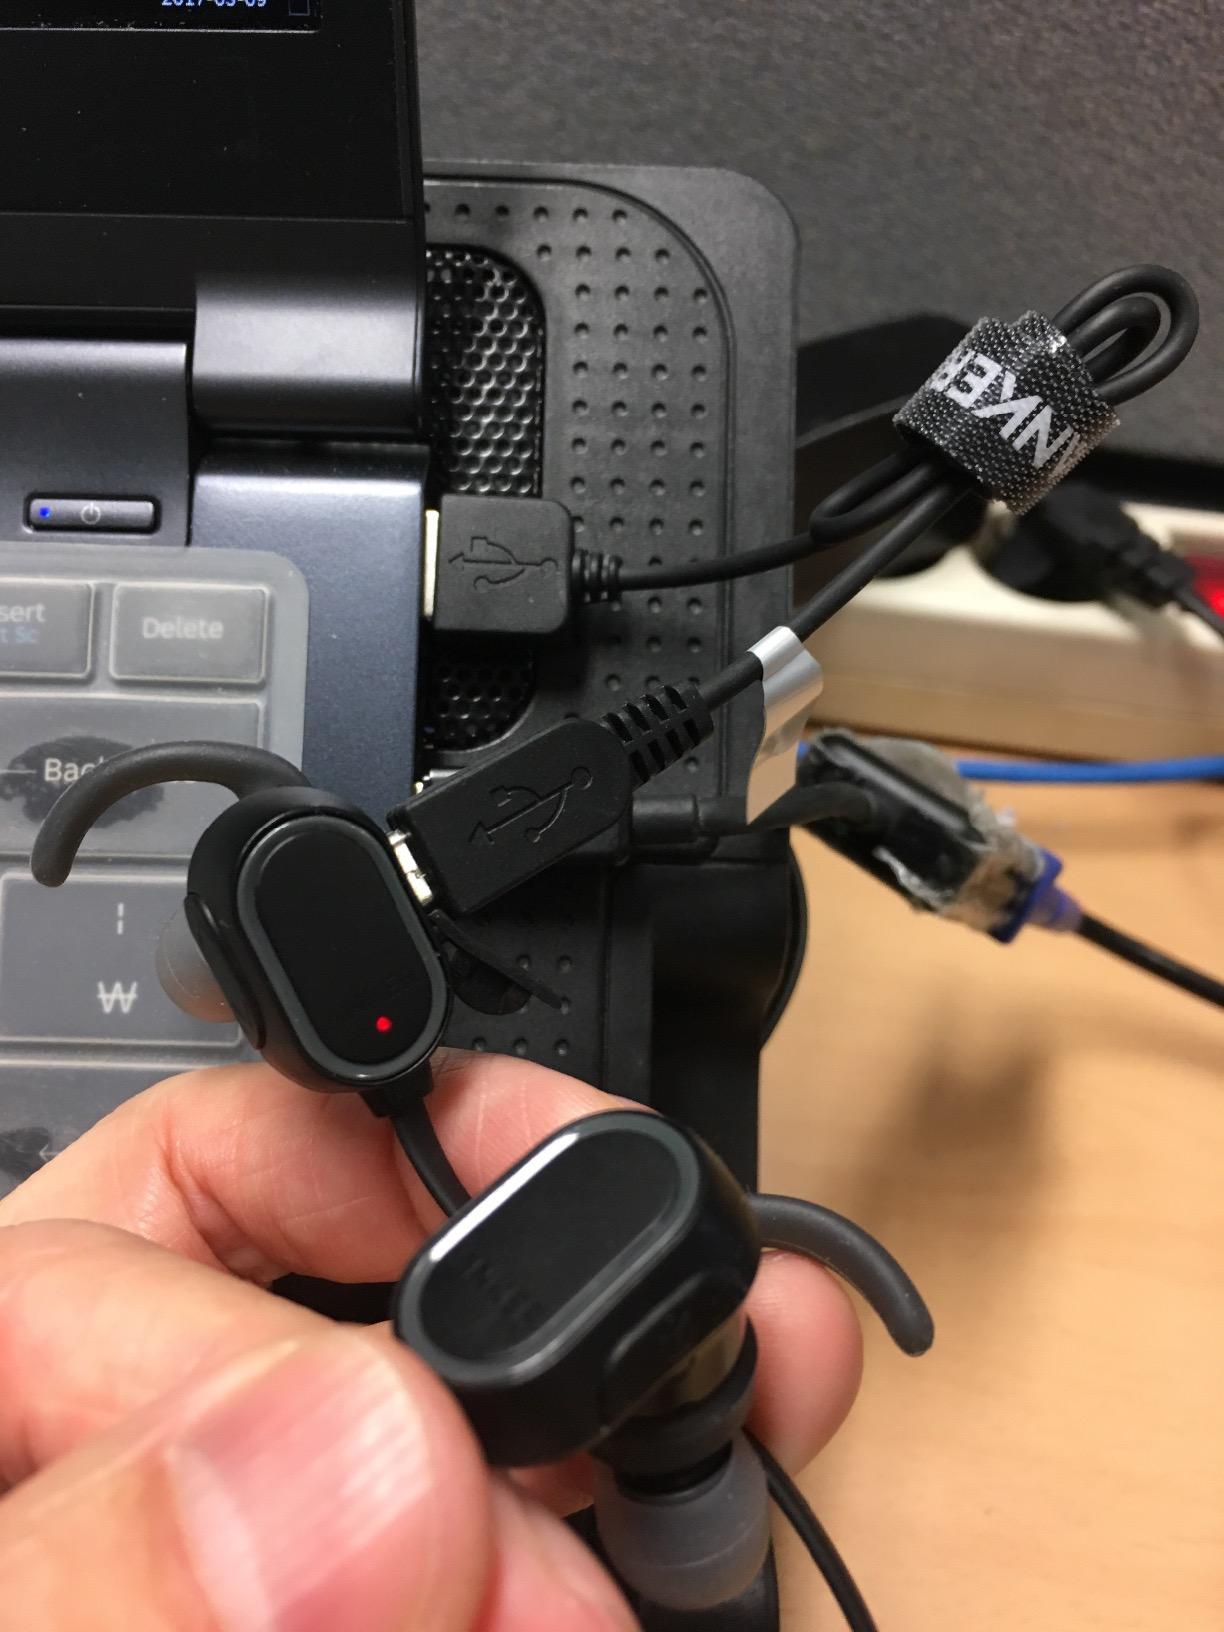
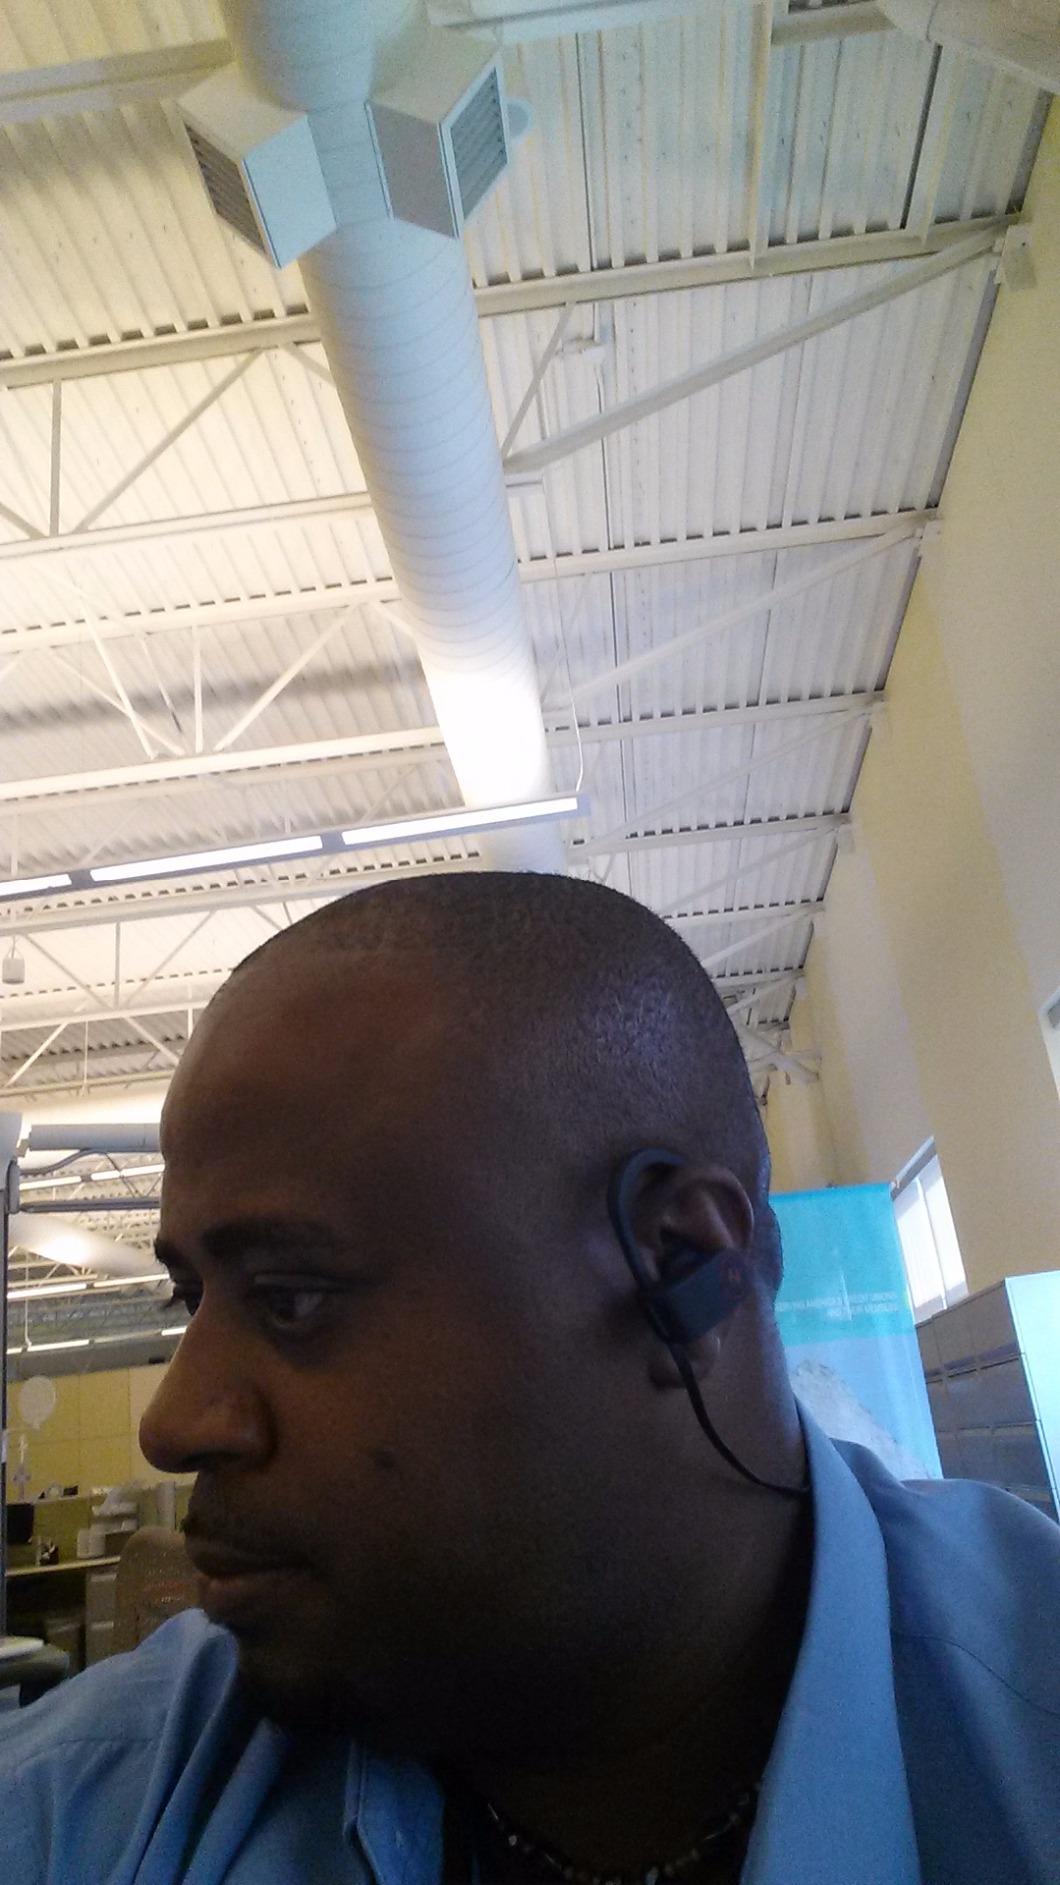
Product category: headphones
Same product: no